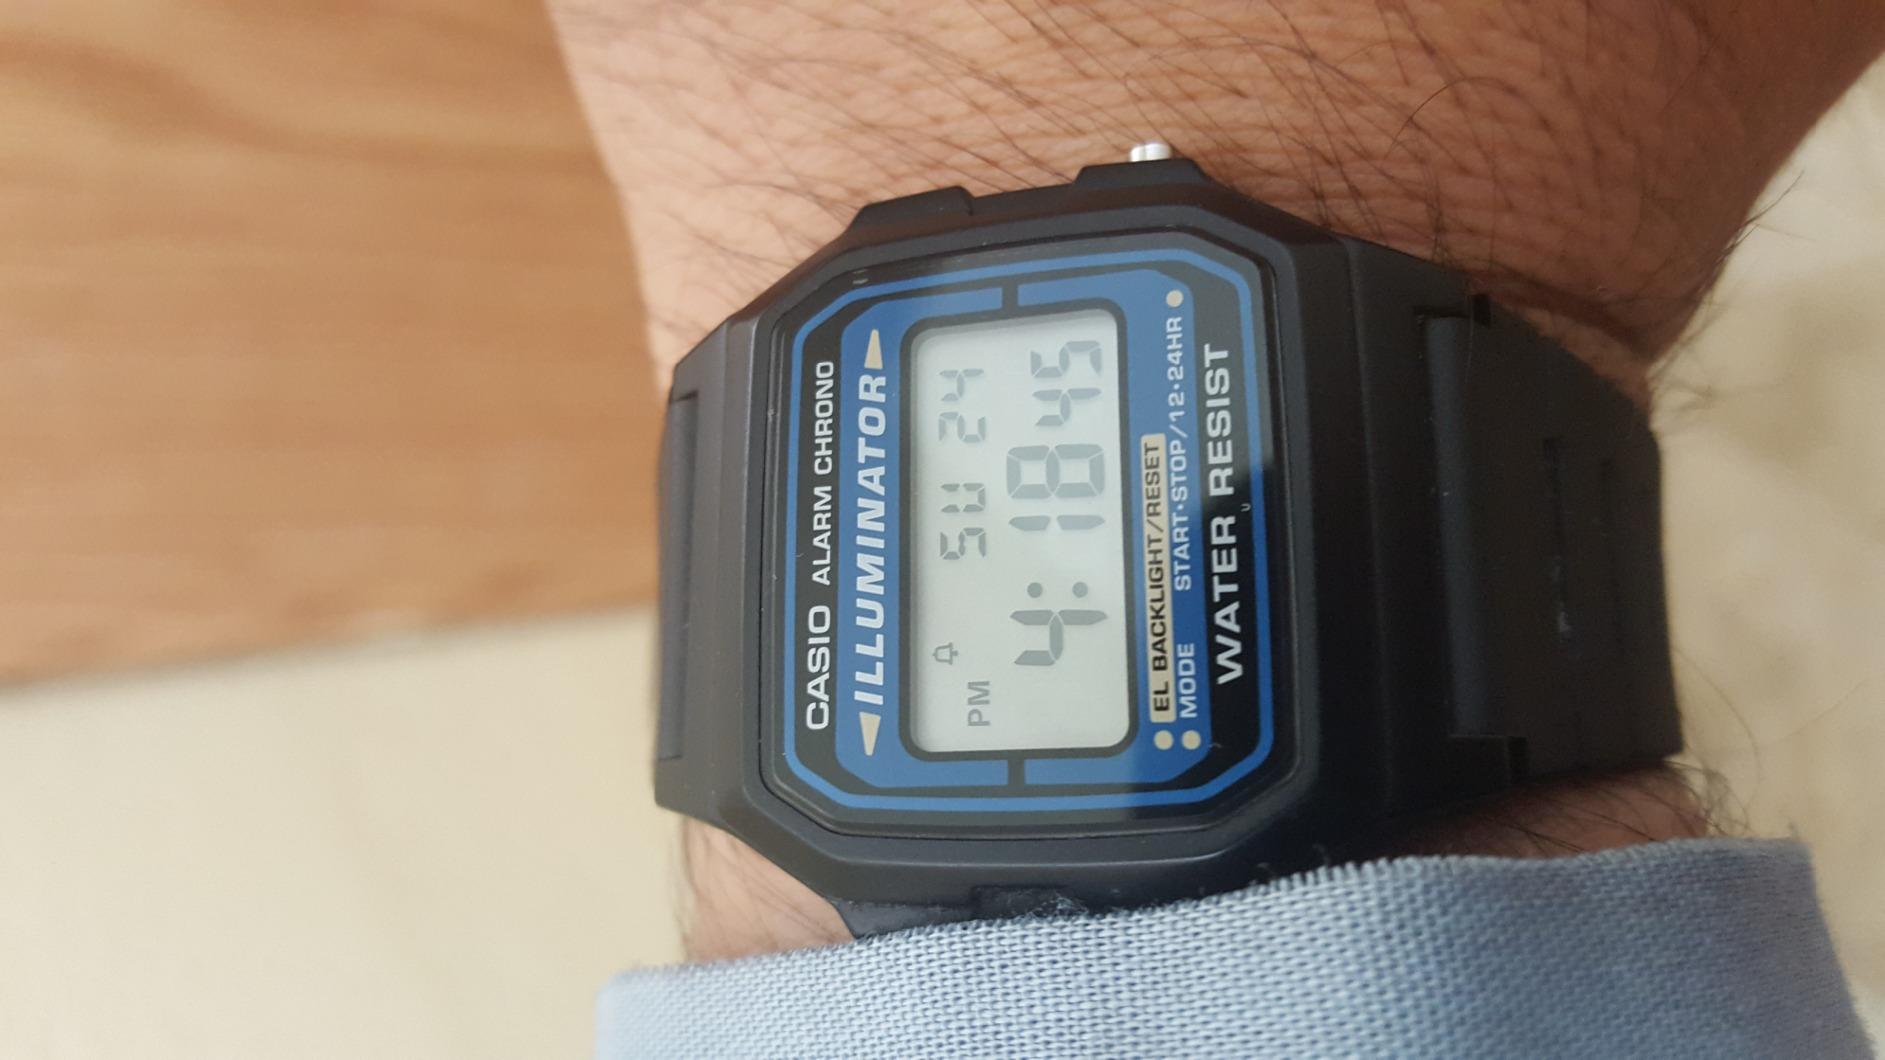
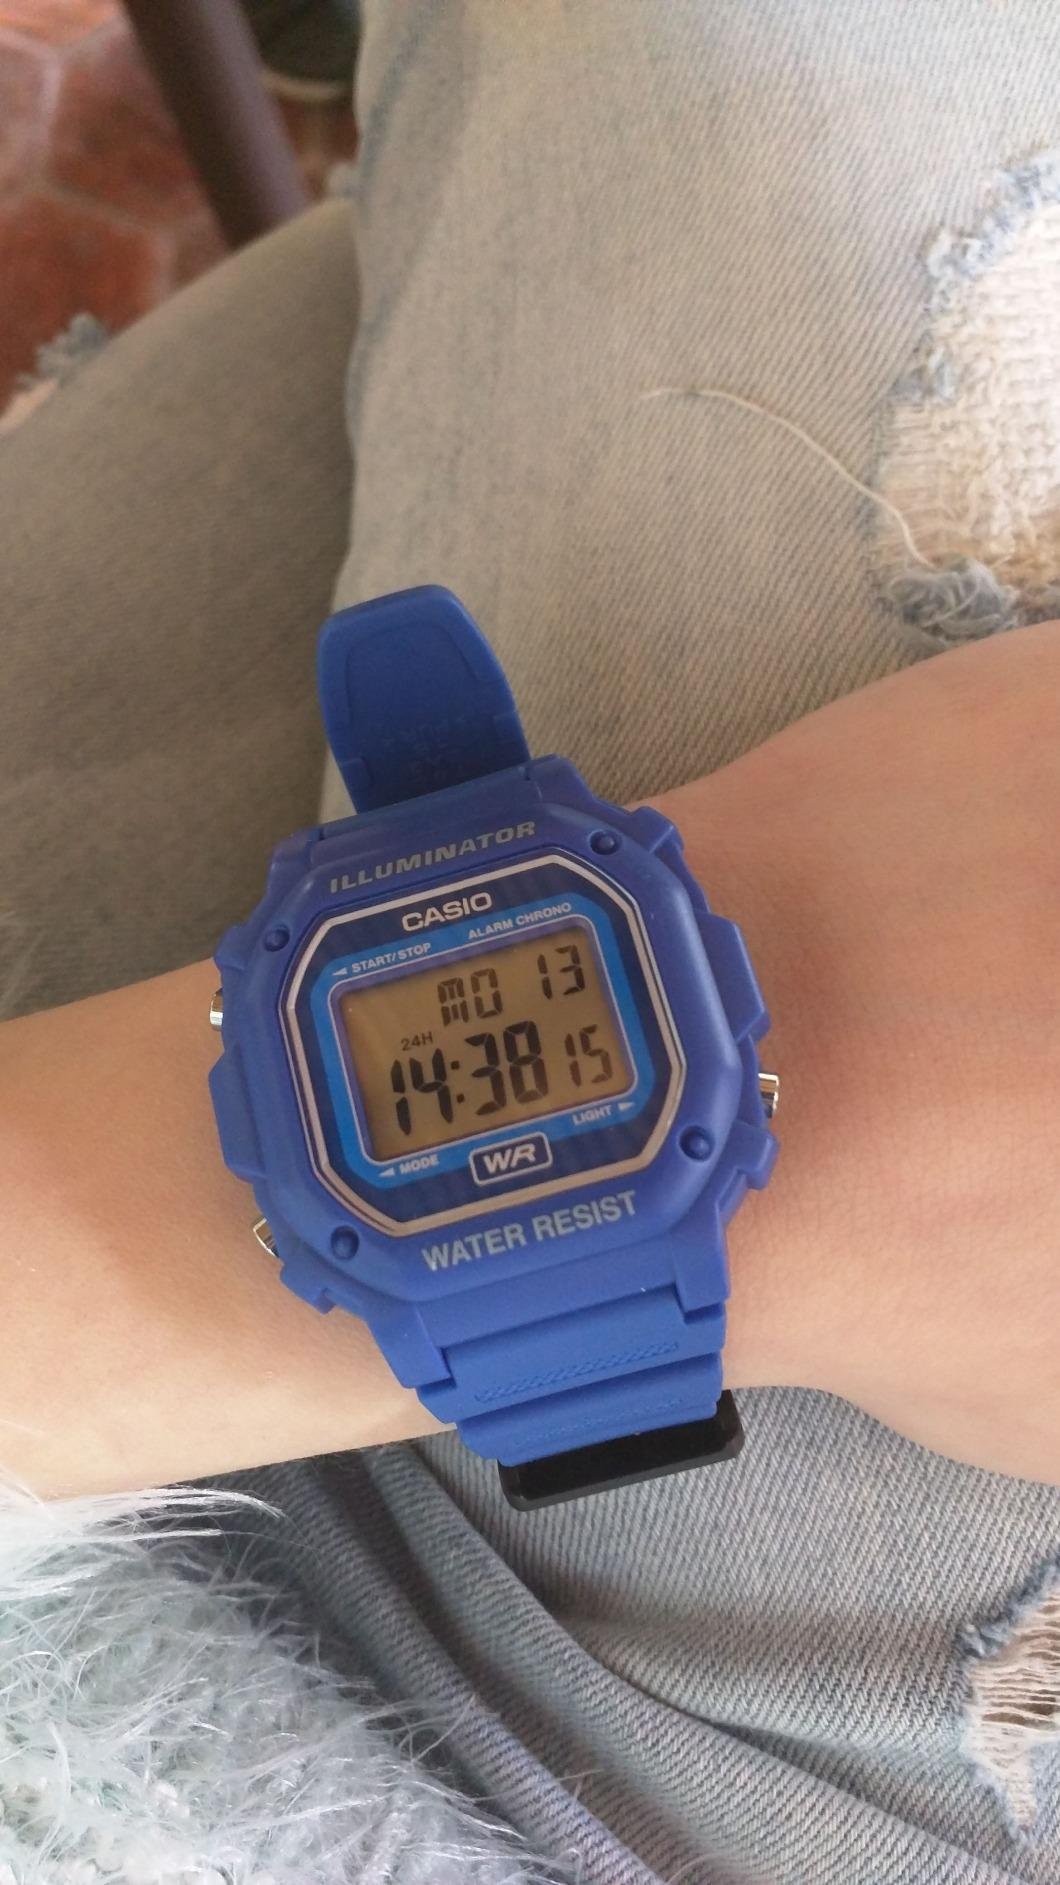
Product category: accessories_watch
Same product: no